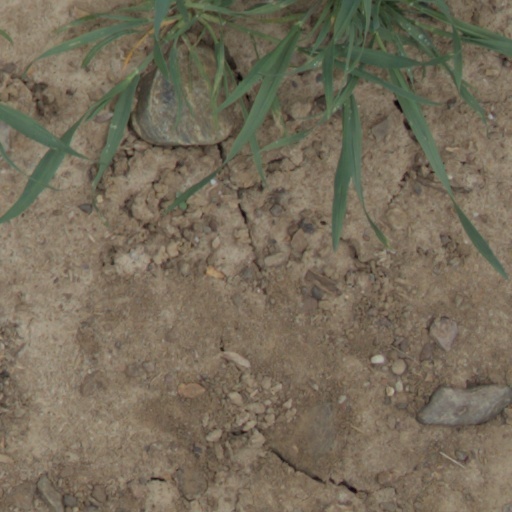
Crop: wheat